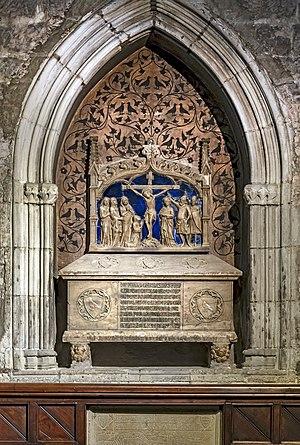
La cathédrale basilique métropolitaine de la Sainte-Croix et de Sainte Eulalie de Barcelone, souvent surnommée Seu en catalan, est la cathédrale de l'archidiocèse catholique de Barcelone.